Arbury Banks, Hertfordshire

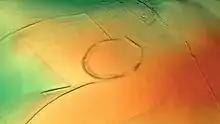
3D view of the digital terrain model

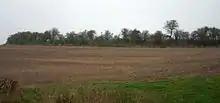
Arbury Banks hill fort. Viewed from footpath to the southwest

Arbury Banks is a hill fort southwest of Ashwell, Hertfordshire, England.